Mayor of Liverpool

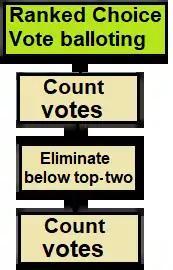
The supplementary vote system

The mayor was elected by the supplementary vote system for a period of four years. Each voter lists both a first and second choice candidate. If no-one gets more than 50% of the vote the second choices are allocated to the top two candidates.